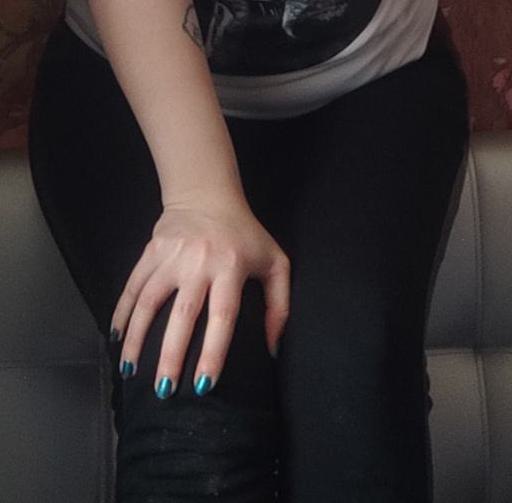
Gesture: no_gesture